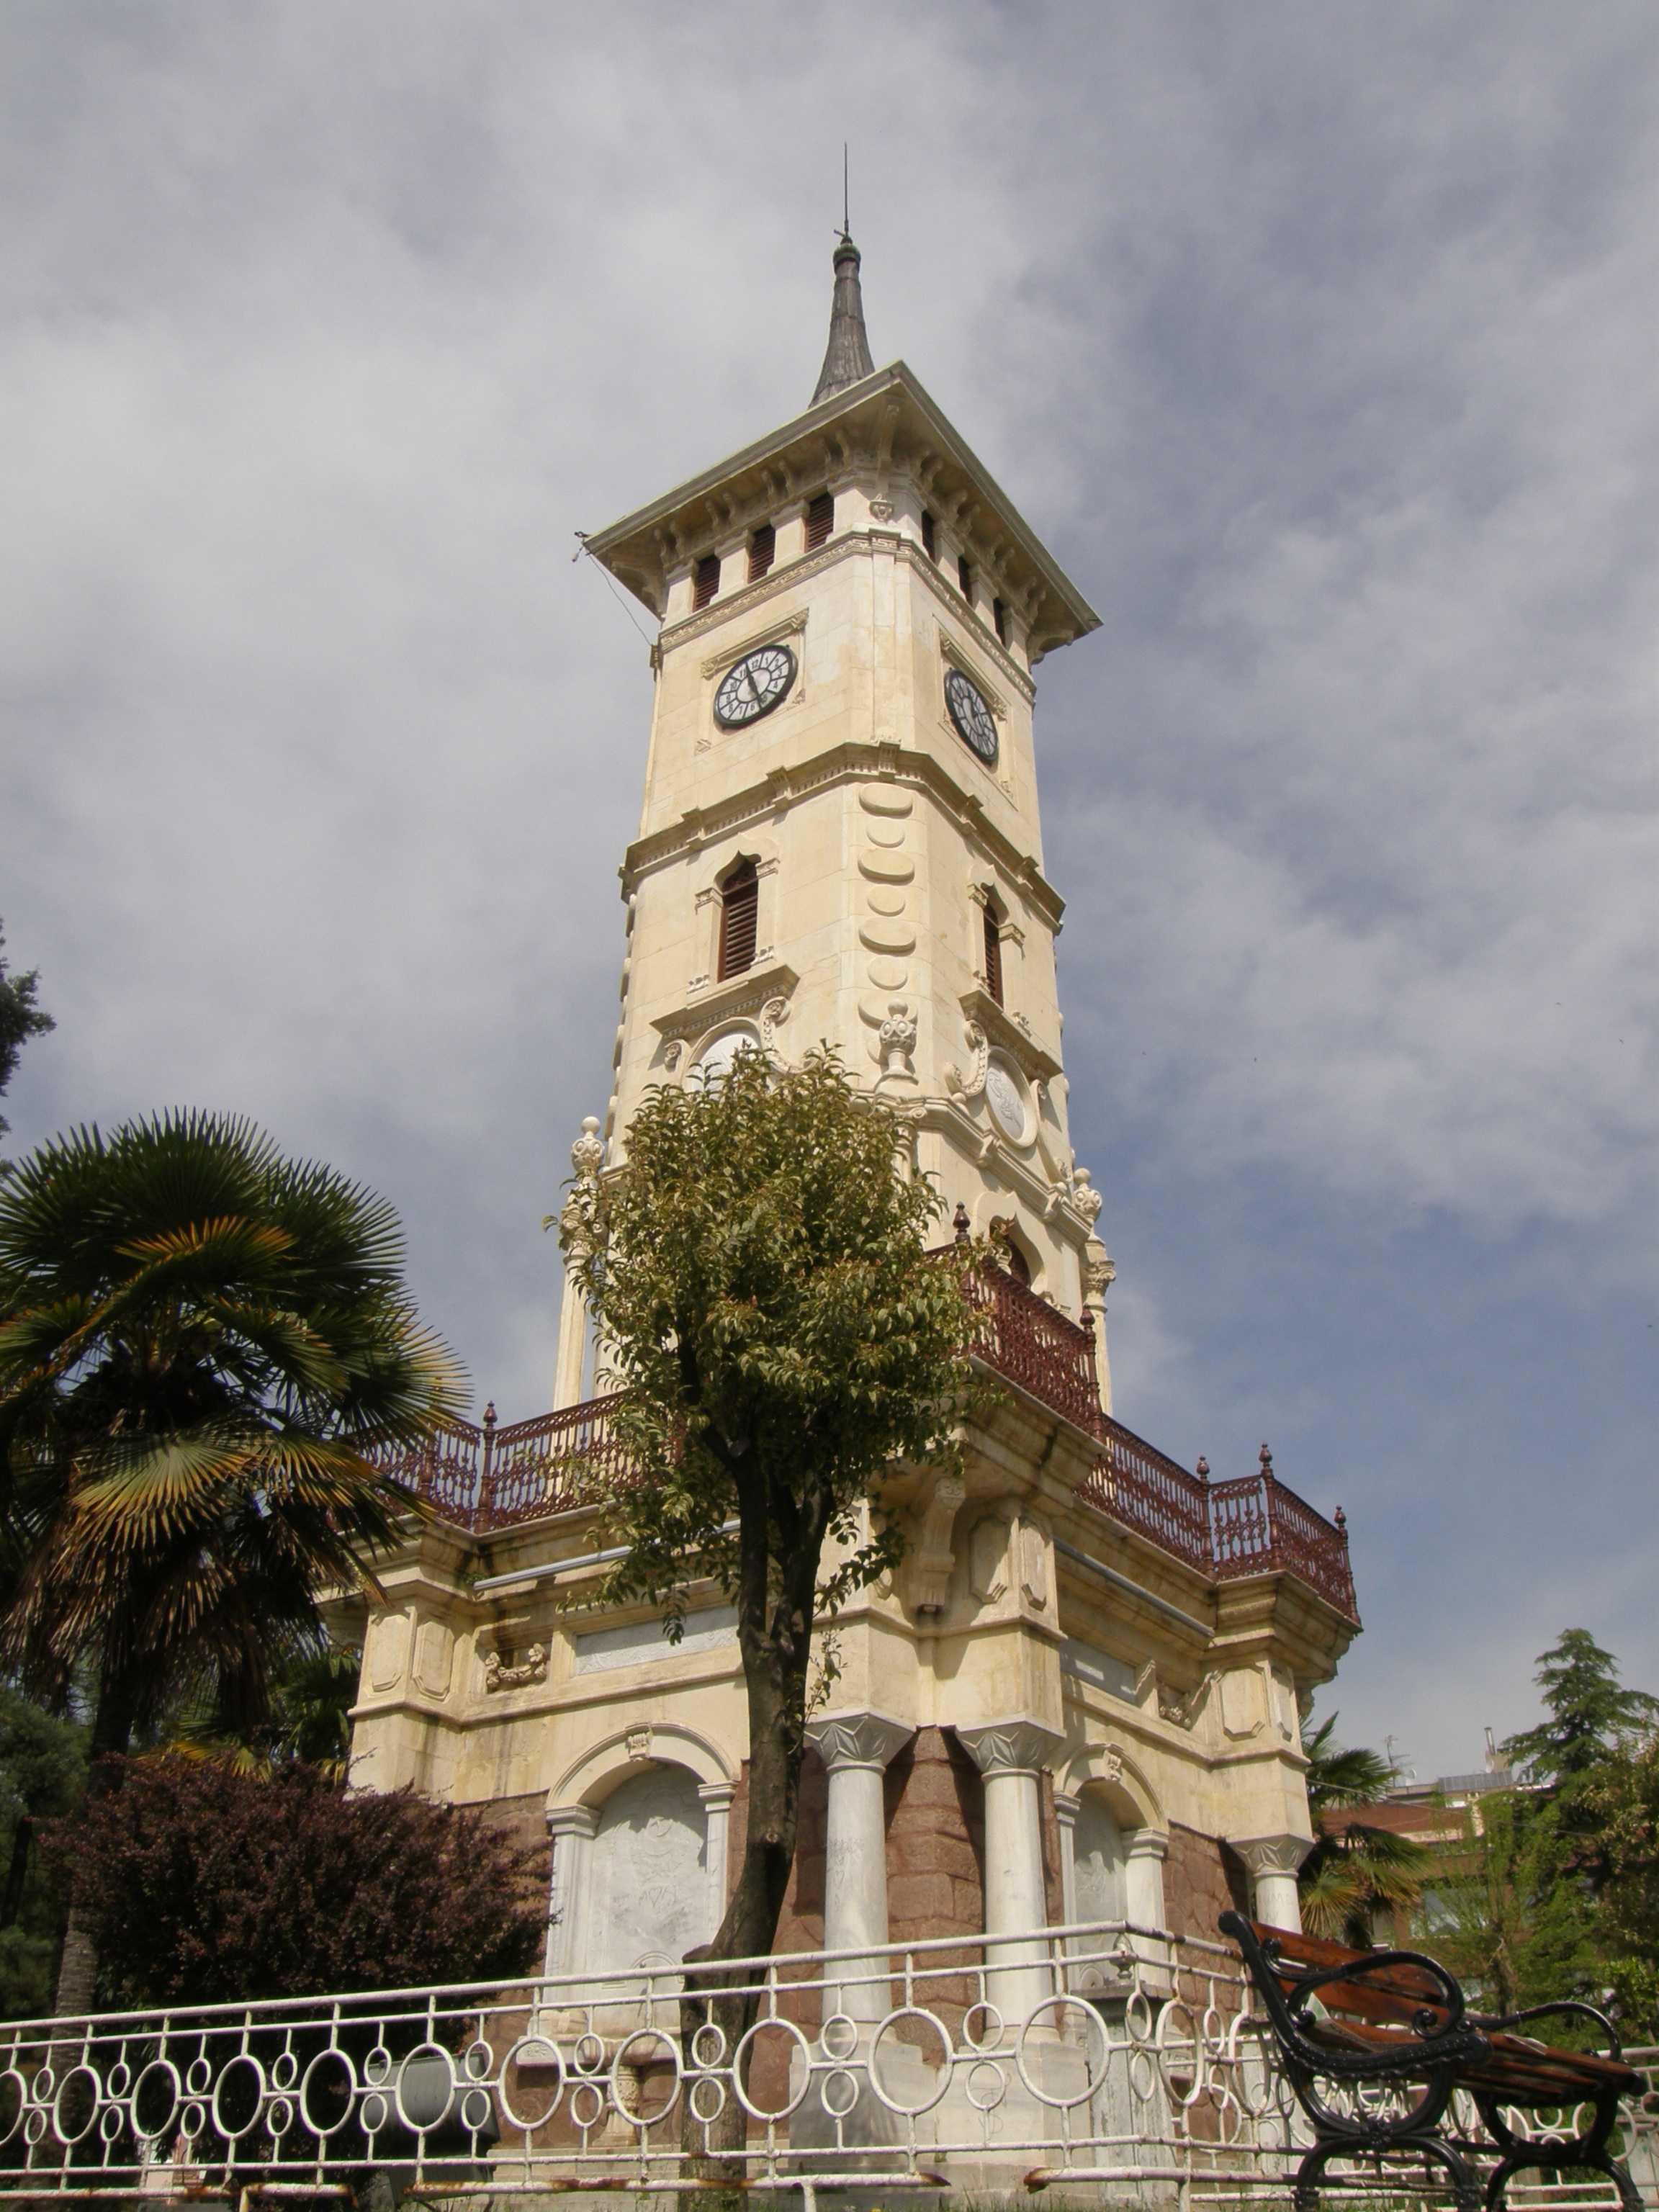
building, tower, landmark, church, place of worship, clock tower, bell tower, spire, steeple, turkey, kocaeli, izmit, historic site